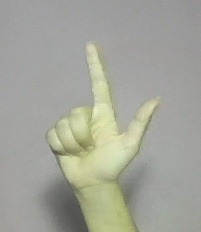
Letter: laam